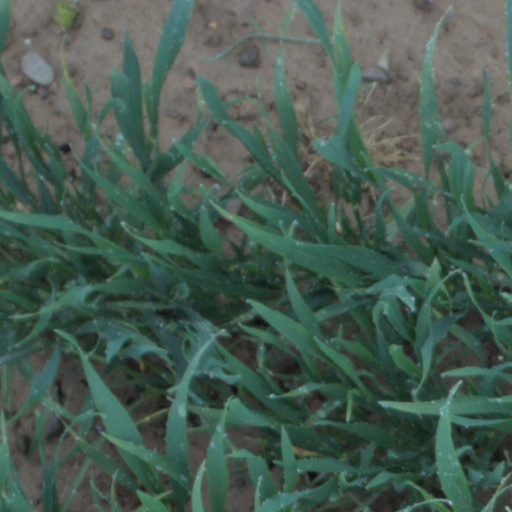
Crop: wheat